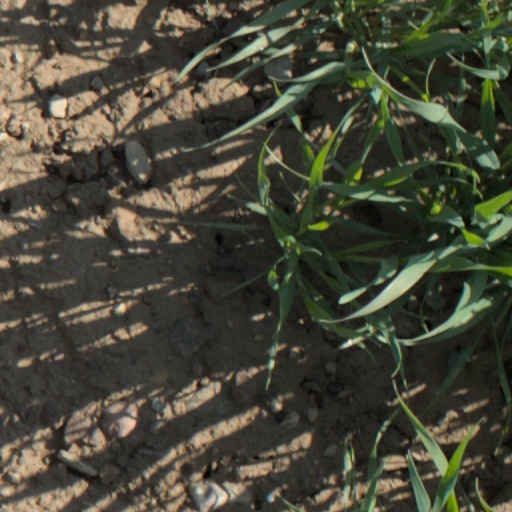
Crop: wheat